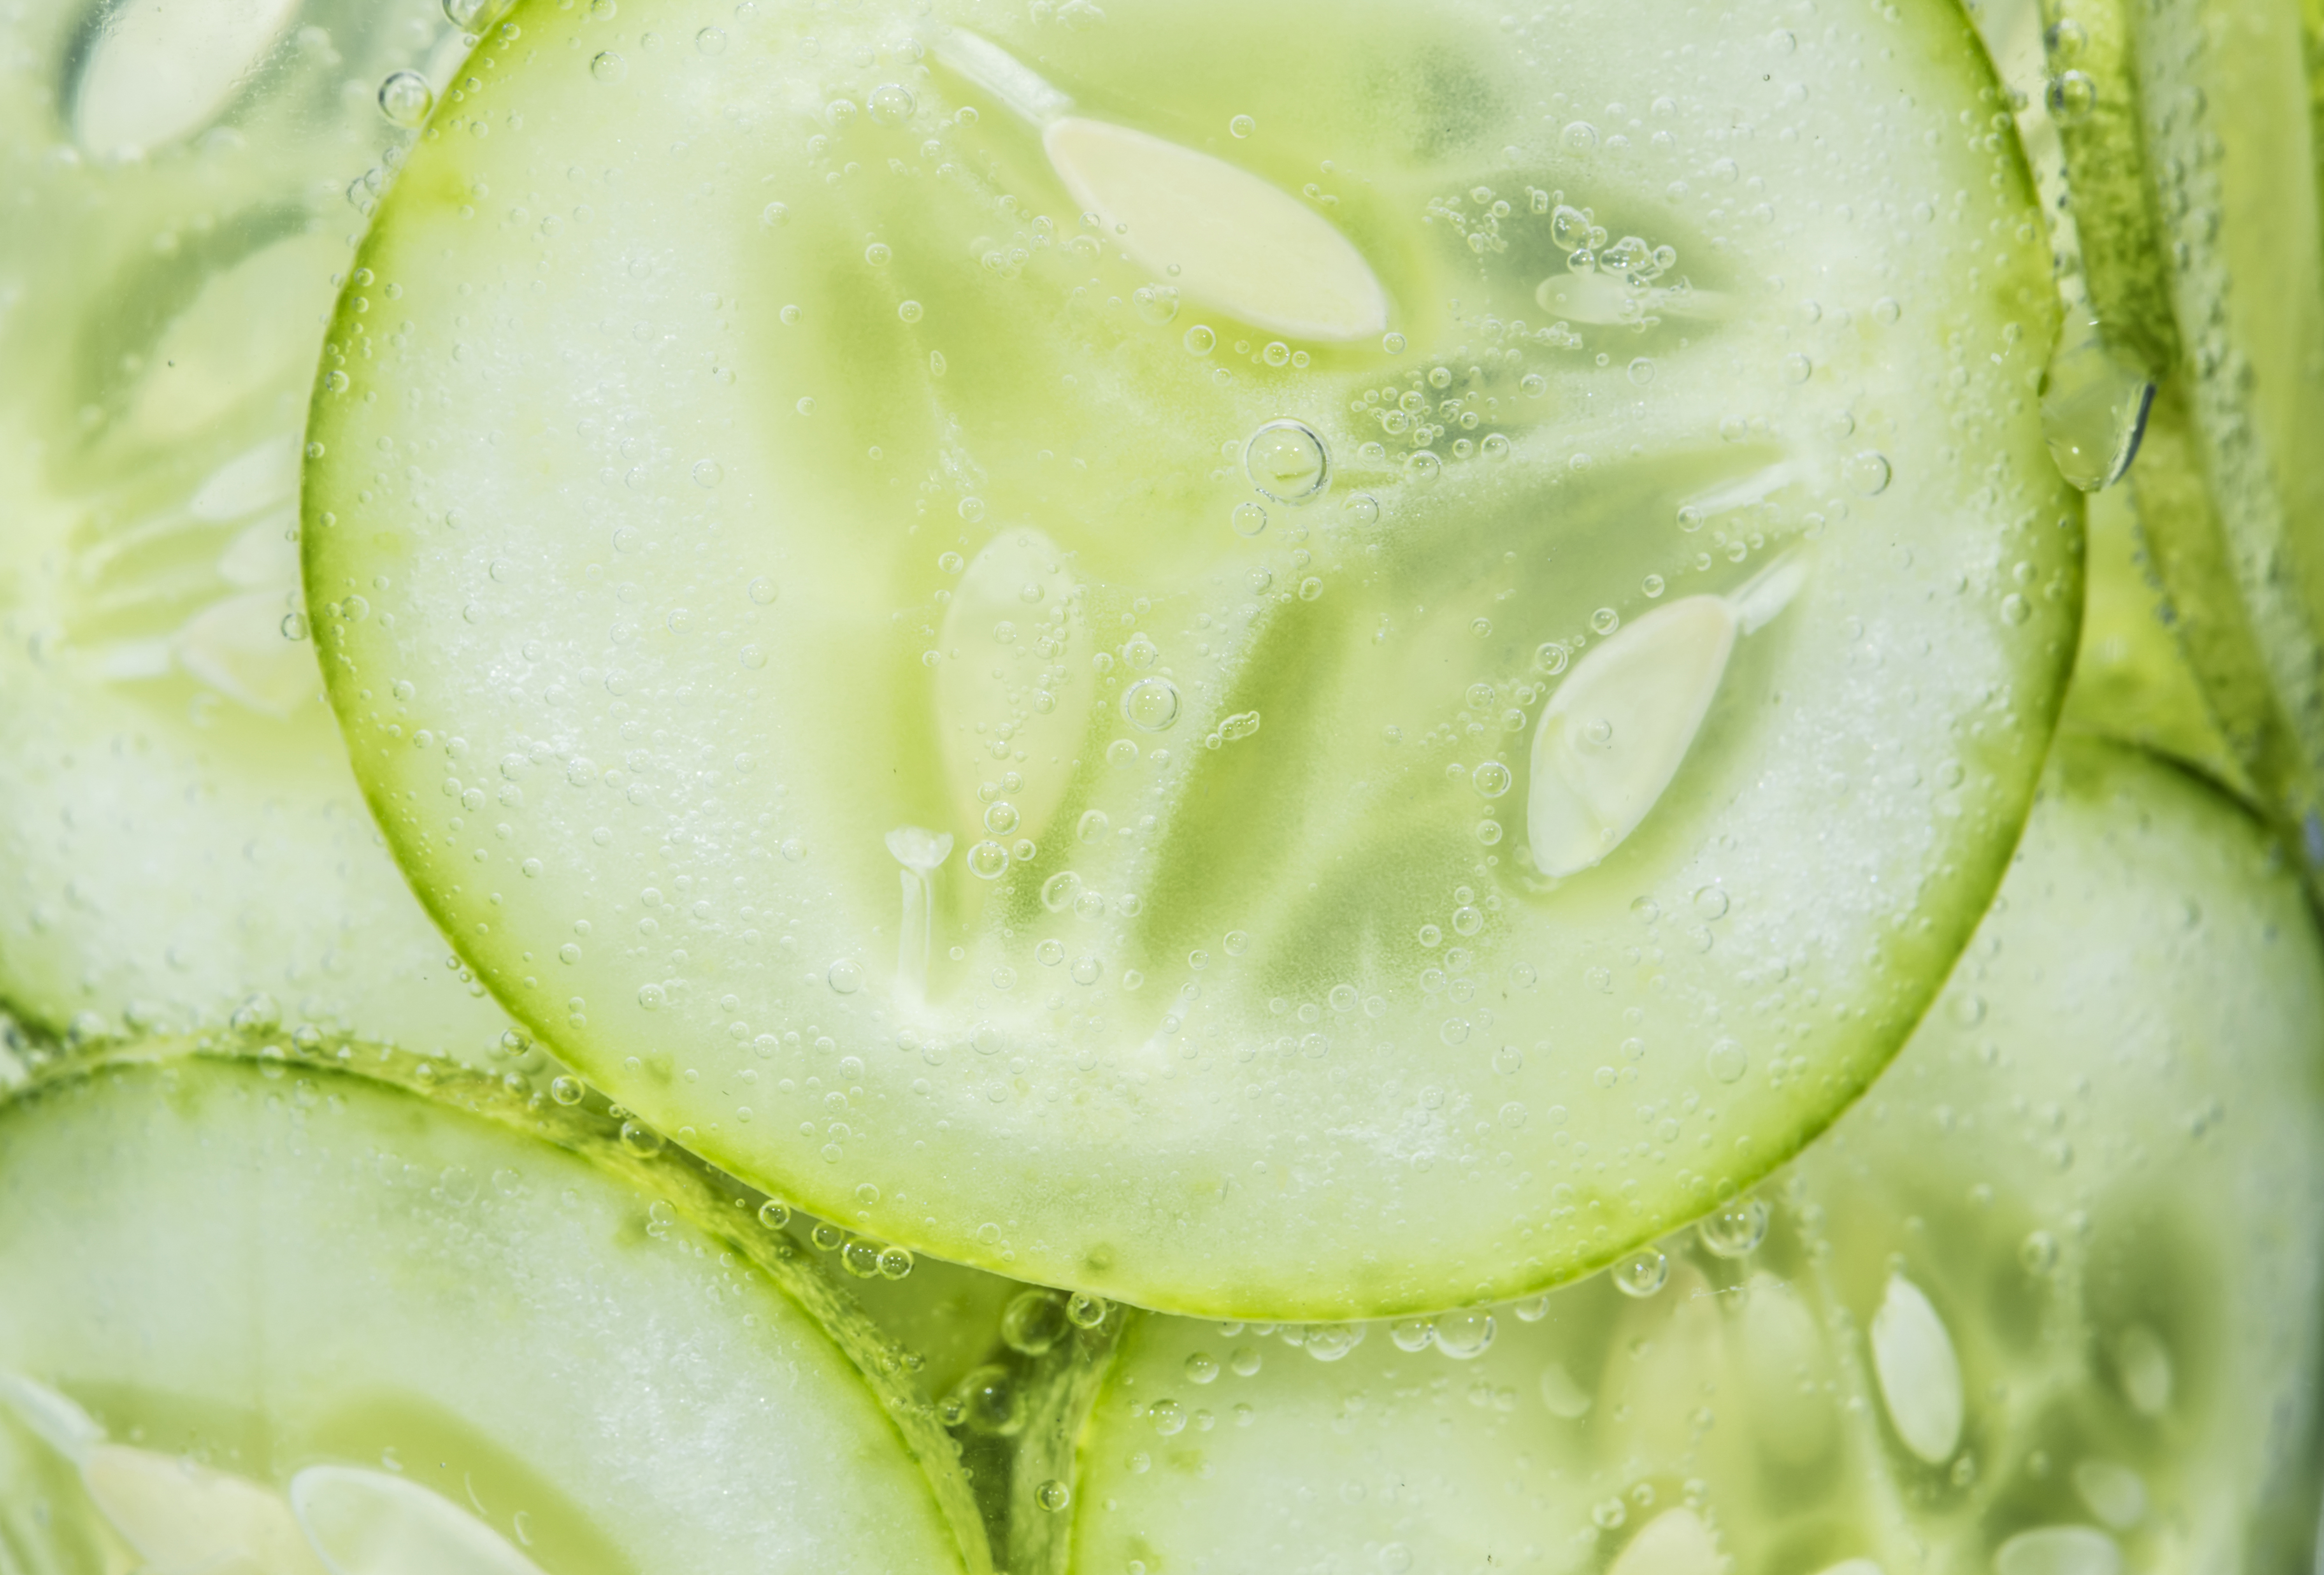
background, bright, carbohydrated, close up, cold, cucumber, cut, cutout, delicious, diet, dieting, foods, freeze, fresh, freshly, green, half, healthy, ingredient, natural, nutrition, organic, pattern, piece, raw, refreshing, ripe, round, shiny, sliced, slices, soda, spa, tasty, vegan, vegetable, vegetarian, vitamin, wet, plant, cucumis, food, vegan nutrition, chayote, melon, fruit, produce, muskmelon